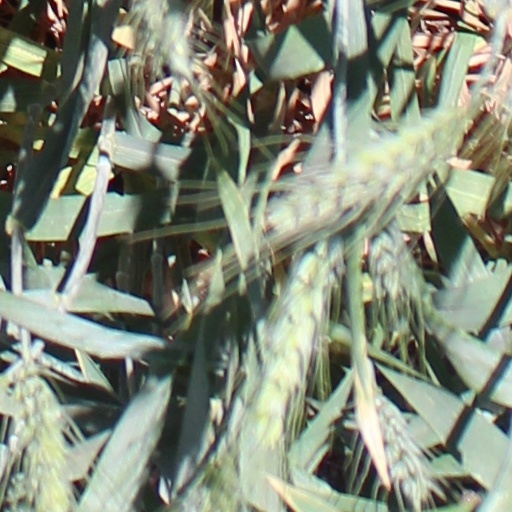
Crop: wheat